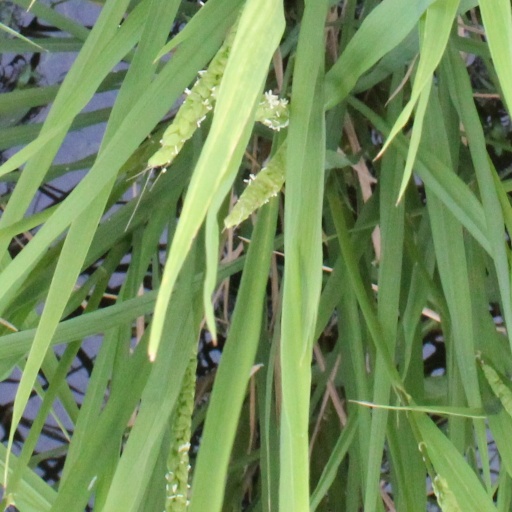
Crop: rice